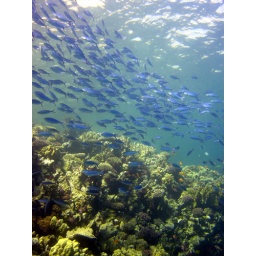
Blue fish shoaling over Bedouin Moon house reef table